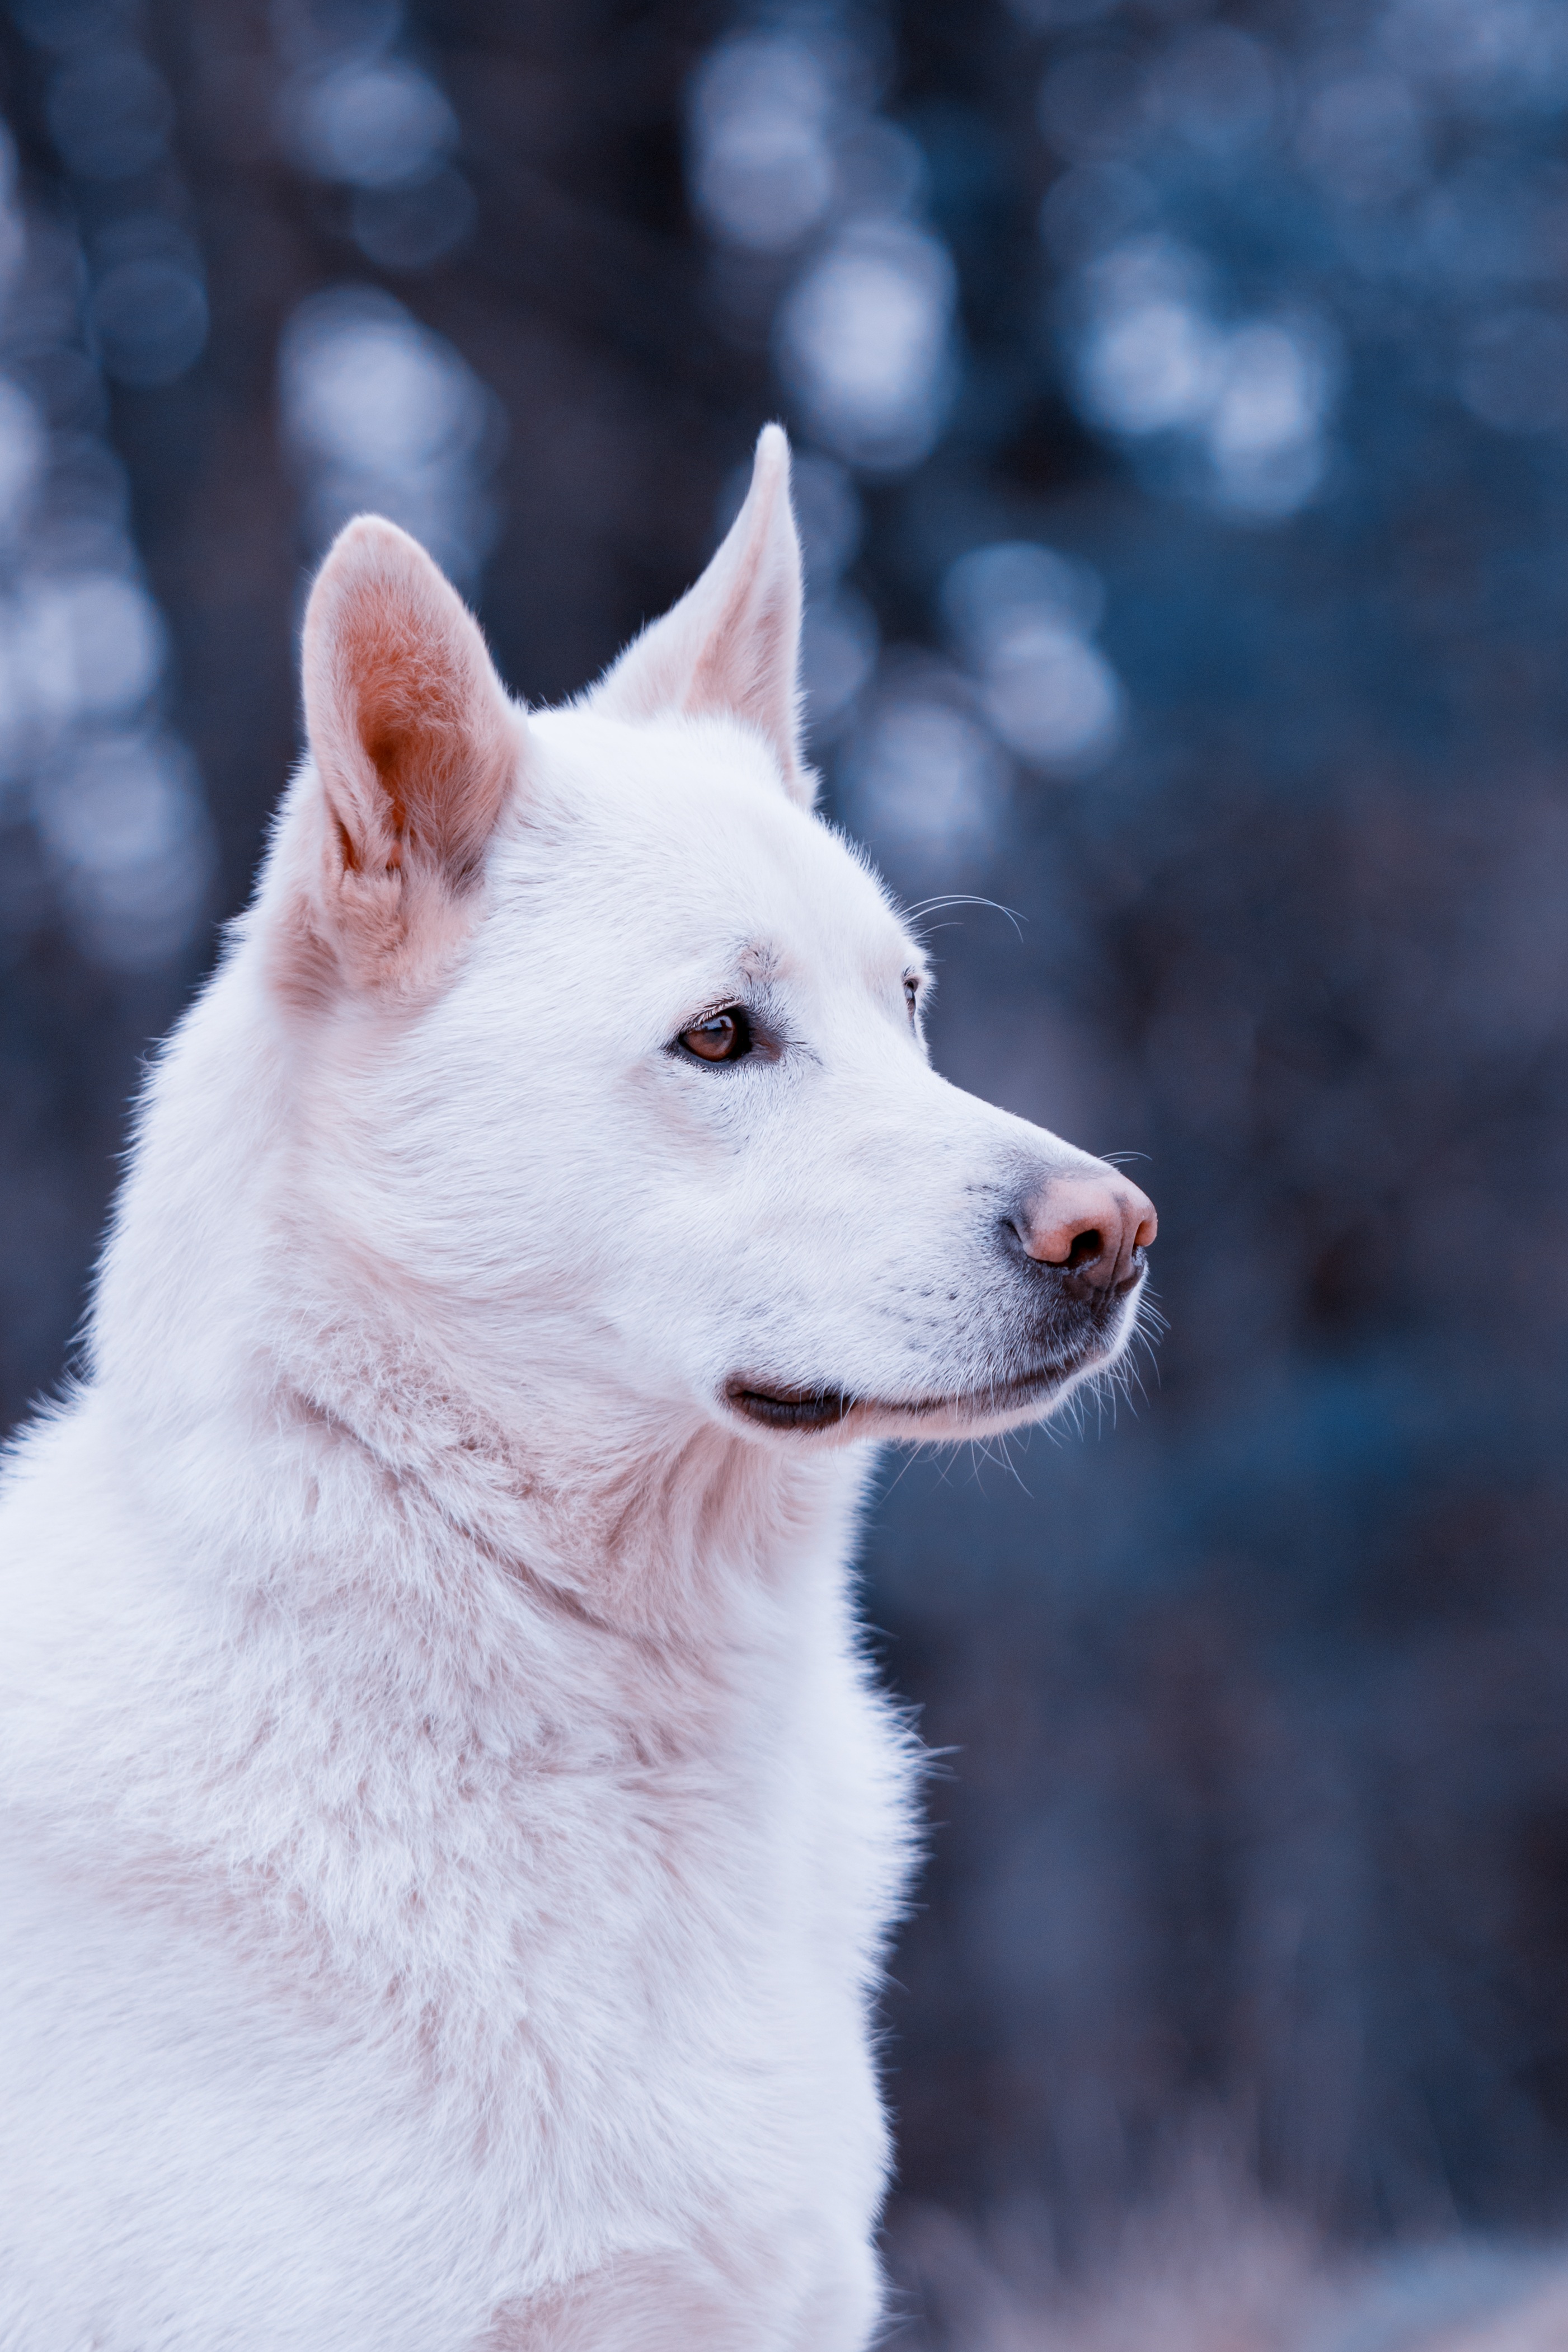
dog, animal, pet, mammal, hybrid, vertebrate, dog breed, animal portrait, samoyed, white shepherd, siberian husky, korean jindo dog, dog like mammal, carnivoran, dog breed group, greenland dog, east siberian laika, japanese spitz, american eskimo dog, berger blanc suisse, canaan dog, kishu